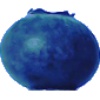
Label: Huckleberry 1